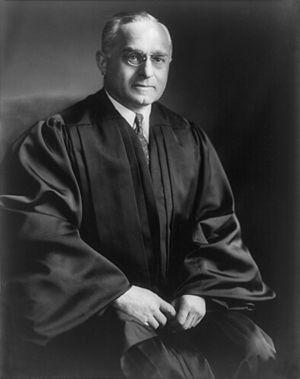
Felix Frankfurter était un juge américain siégeant à la Cour suprême des États-Unis. Originaire de New York, il étudia au City College of New York, avant de brillantes études à Harvard. Il fut nommé à la Cour suprême des États-Unis par Franklin Delano Roosevelt le 30 janvier 1939, exerçant cette fonction jusqu'au 28 août 1962. Il fut professeur de droit à la Faculté de droit de Harvard, et conseilla Roosevelt pour de nombreuses mesures du New Deal.